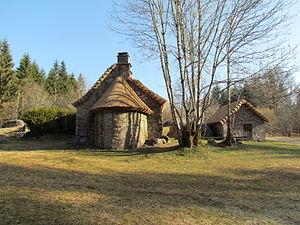
Village de Clédat (commune de Grandsaigne, Corrèze) en forêt domaniale de Larfeuil. Abandonné depuis les années 60, il est restauré progressivement par l'Association ""Renaissance des vieilles pierres"" . Bel exemple de rénovation d'un toit de chaume (financement Conseil général Corrèze)"
Grandsaigne est une commune française située dans le département de la Corrèze en région Nouvelle-Aquitaine.
Le plateau de Millevaches, parfois appelé « Montagne limousine », est un grand plateau granitique français situé en Nouvelle-Aquitaine, dans l'historique Limousin, dont il constitue la partie la plus élevée. Il s'étend pour sa majeure partie sur un large quart nord-est du département de la Corrèze, occupe aussi le quart sud de la Creuse et déborde sur l'extrême sud-est de la Haute-Vienne.